Documentary of AKB48 Show Must Go On

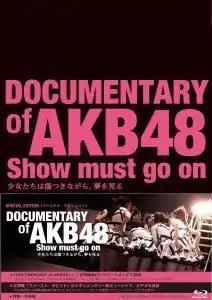
Film poster

is a Japanese production documentary film about Japanese idol AKB48 released January 27, 2012. The film is the second documentary about AKB48, the continuation of the first document "Documentary of AKB48 To Be Continued".